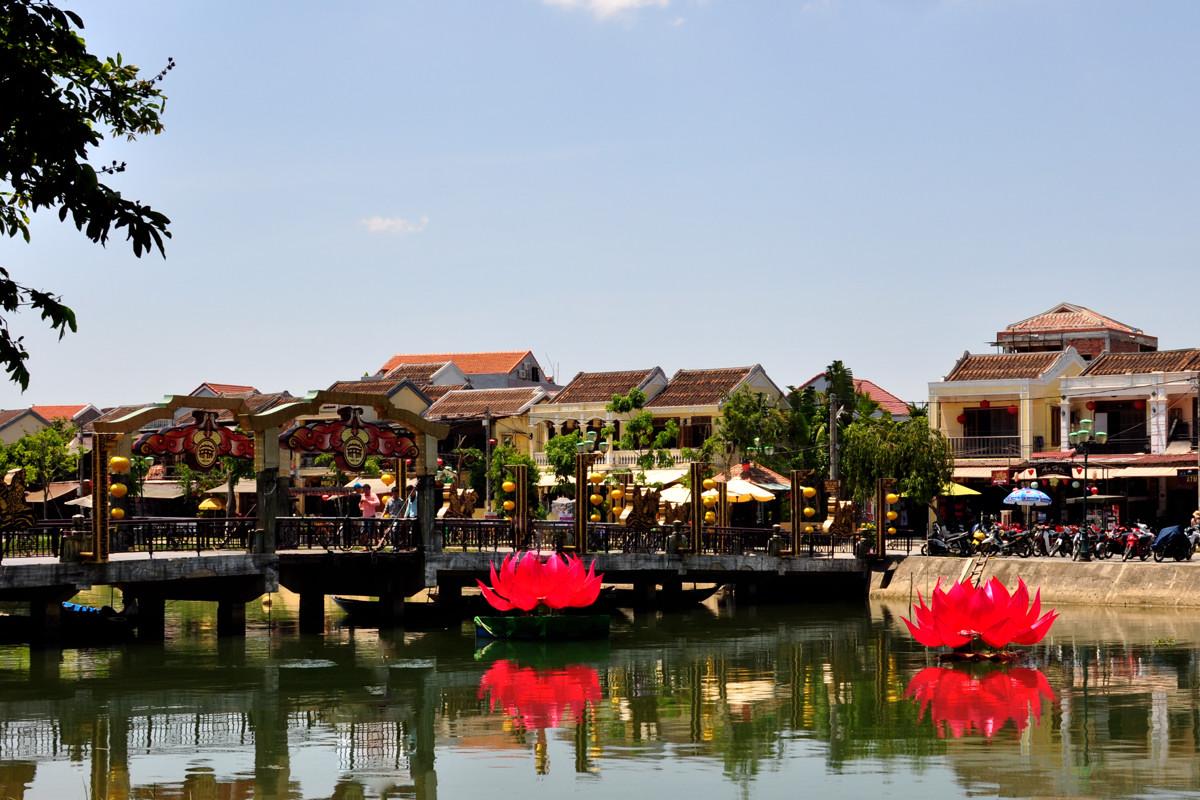
có hai bông hoa sen màu hồng đậm xuất hiện trên mặt hồ